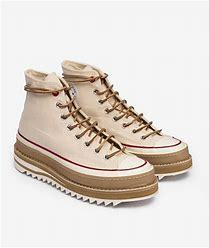
Brand: Converse
Model: Chuck 70 Canvas